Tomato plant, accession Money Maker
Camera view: horizontal (90 deg, fisheye); turntable rotation: 60 degrees
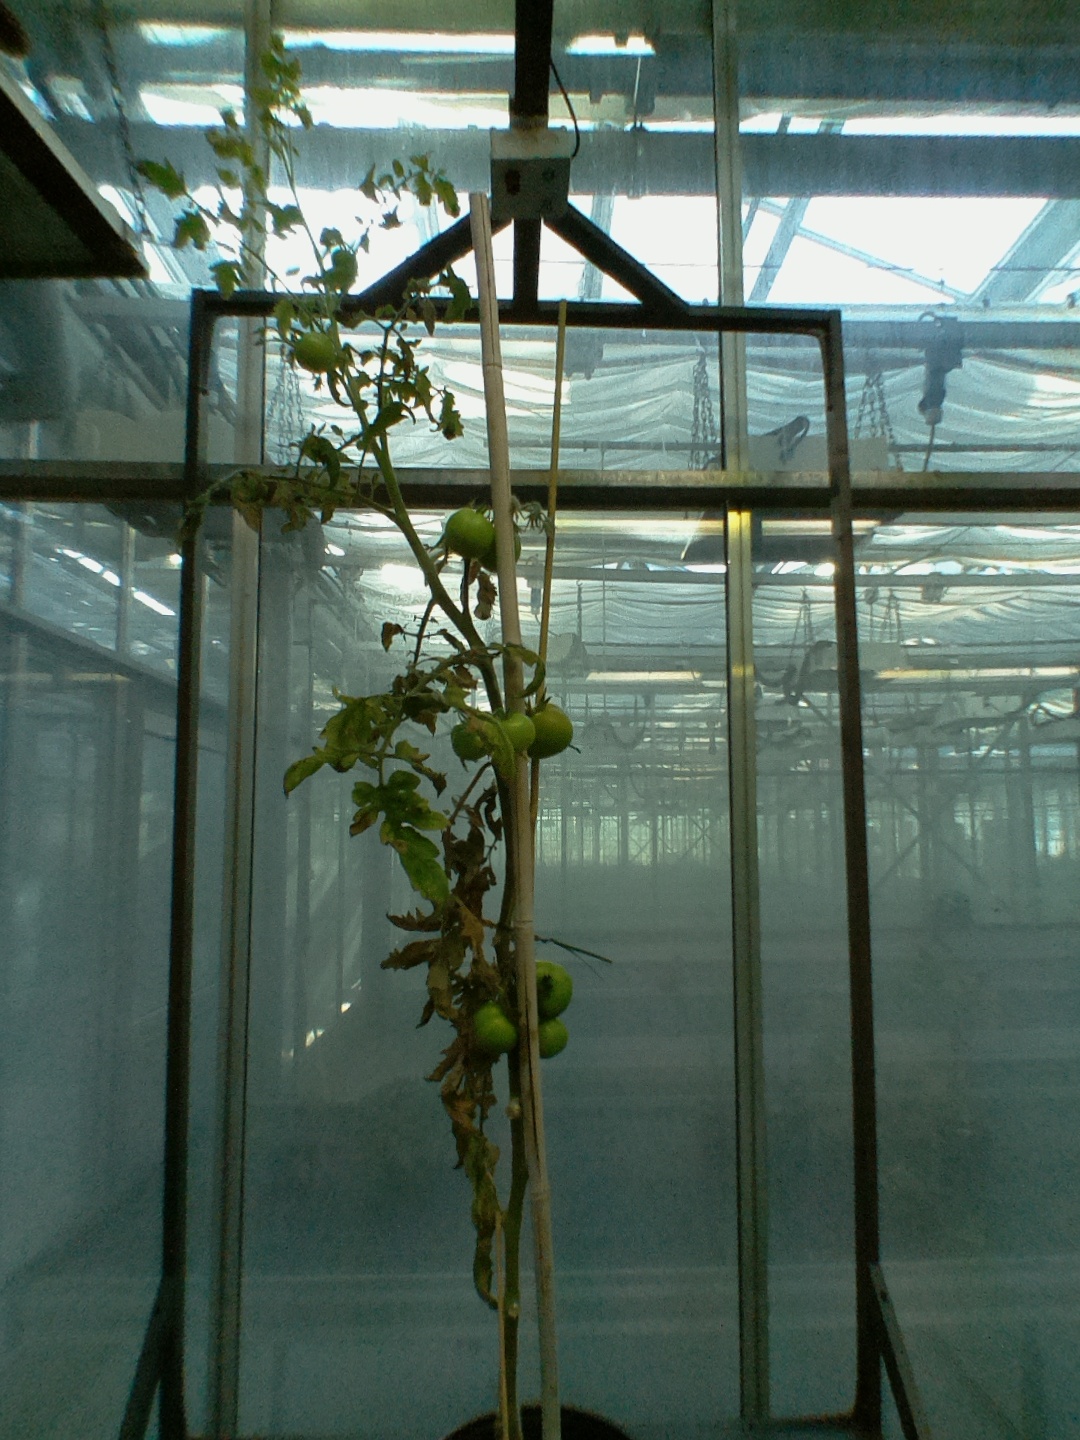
BBCH growth stage 79: 90% -100% of final fruit size